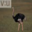
Label: bird